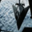
Label: airplane